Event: Nepal Earthquake
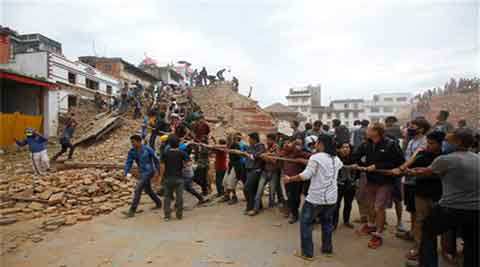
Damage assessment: damage